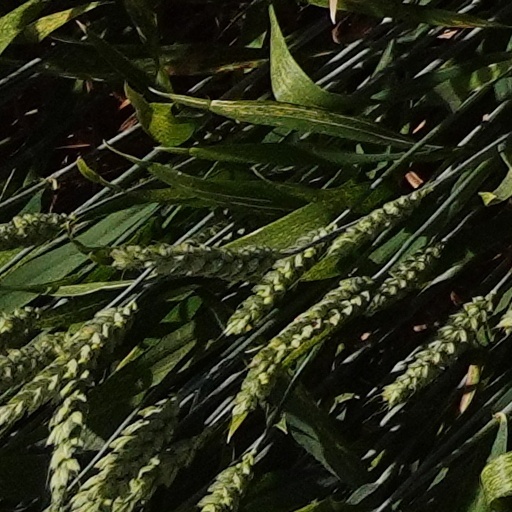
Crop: wheat